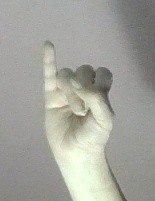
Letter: meem